Royal Regiment (France)

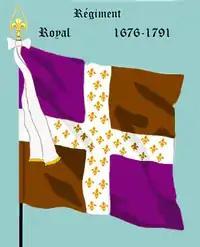
Régiment Royal (1663-1791)

The Régiment Royal was a French Army regiment that had been enlarged by renaming and uniting older regiments. At the time, the régiment de l'Altesse and the régiment Royal became one. The regiment Royal was first started 1656 by the Duke d'Arpajon.